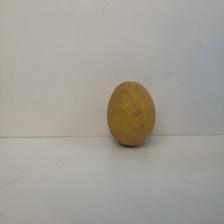
Size: Large